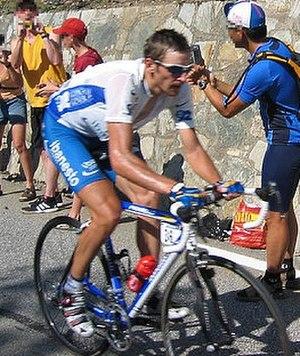
Denis Menchov sur le Tour 2003 (Alpe d'Huez)
Denis Nikolaïevitch Menchov, né le 25 janvier 1978 à Orel, dans l'ex-URSS, est un coureur cycliste russe professionnel de 2000 à 2013, reconverti en directeur sportif. Considéré comme un coureur de grands tours, il en remporte deux au cours de sa carrière : le Tour d'Espagne en 2007 ainsi que le Tour d'Italie en 2009. Cependant il a échoué dans la quête d’un Tour de France, terminant troisième en 2008.